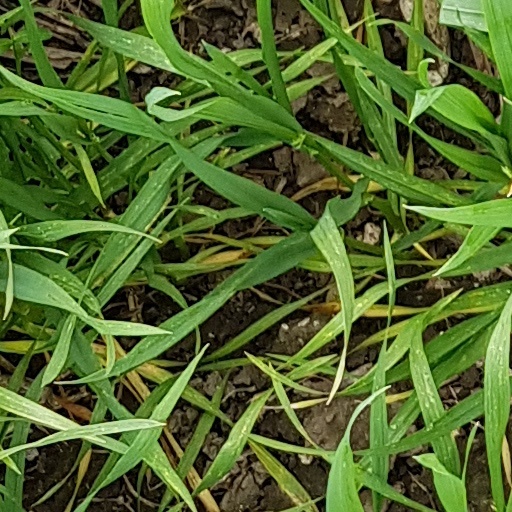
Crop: wheat